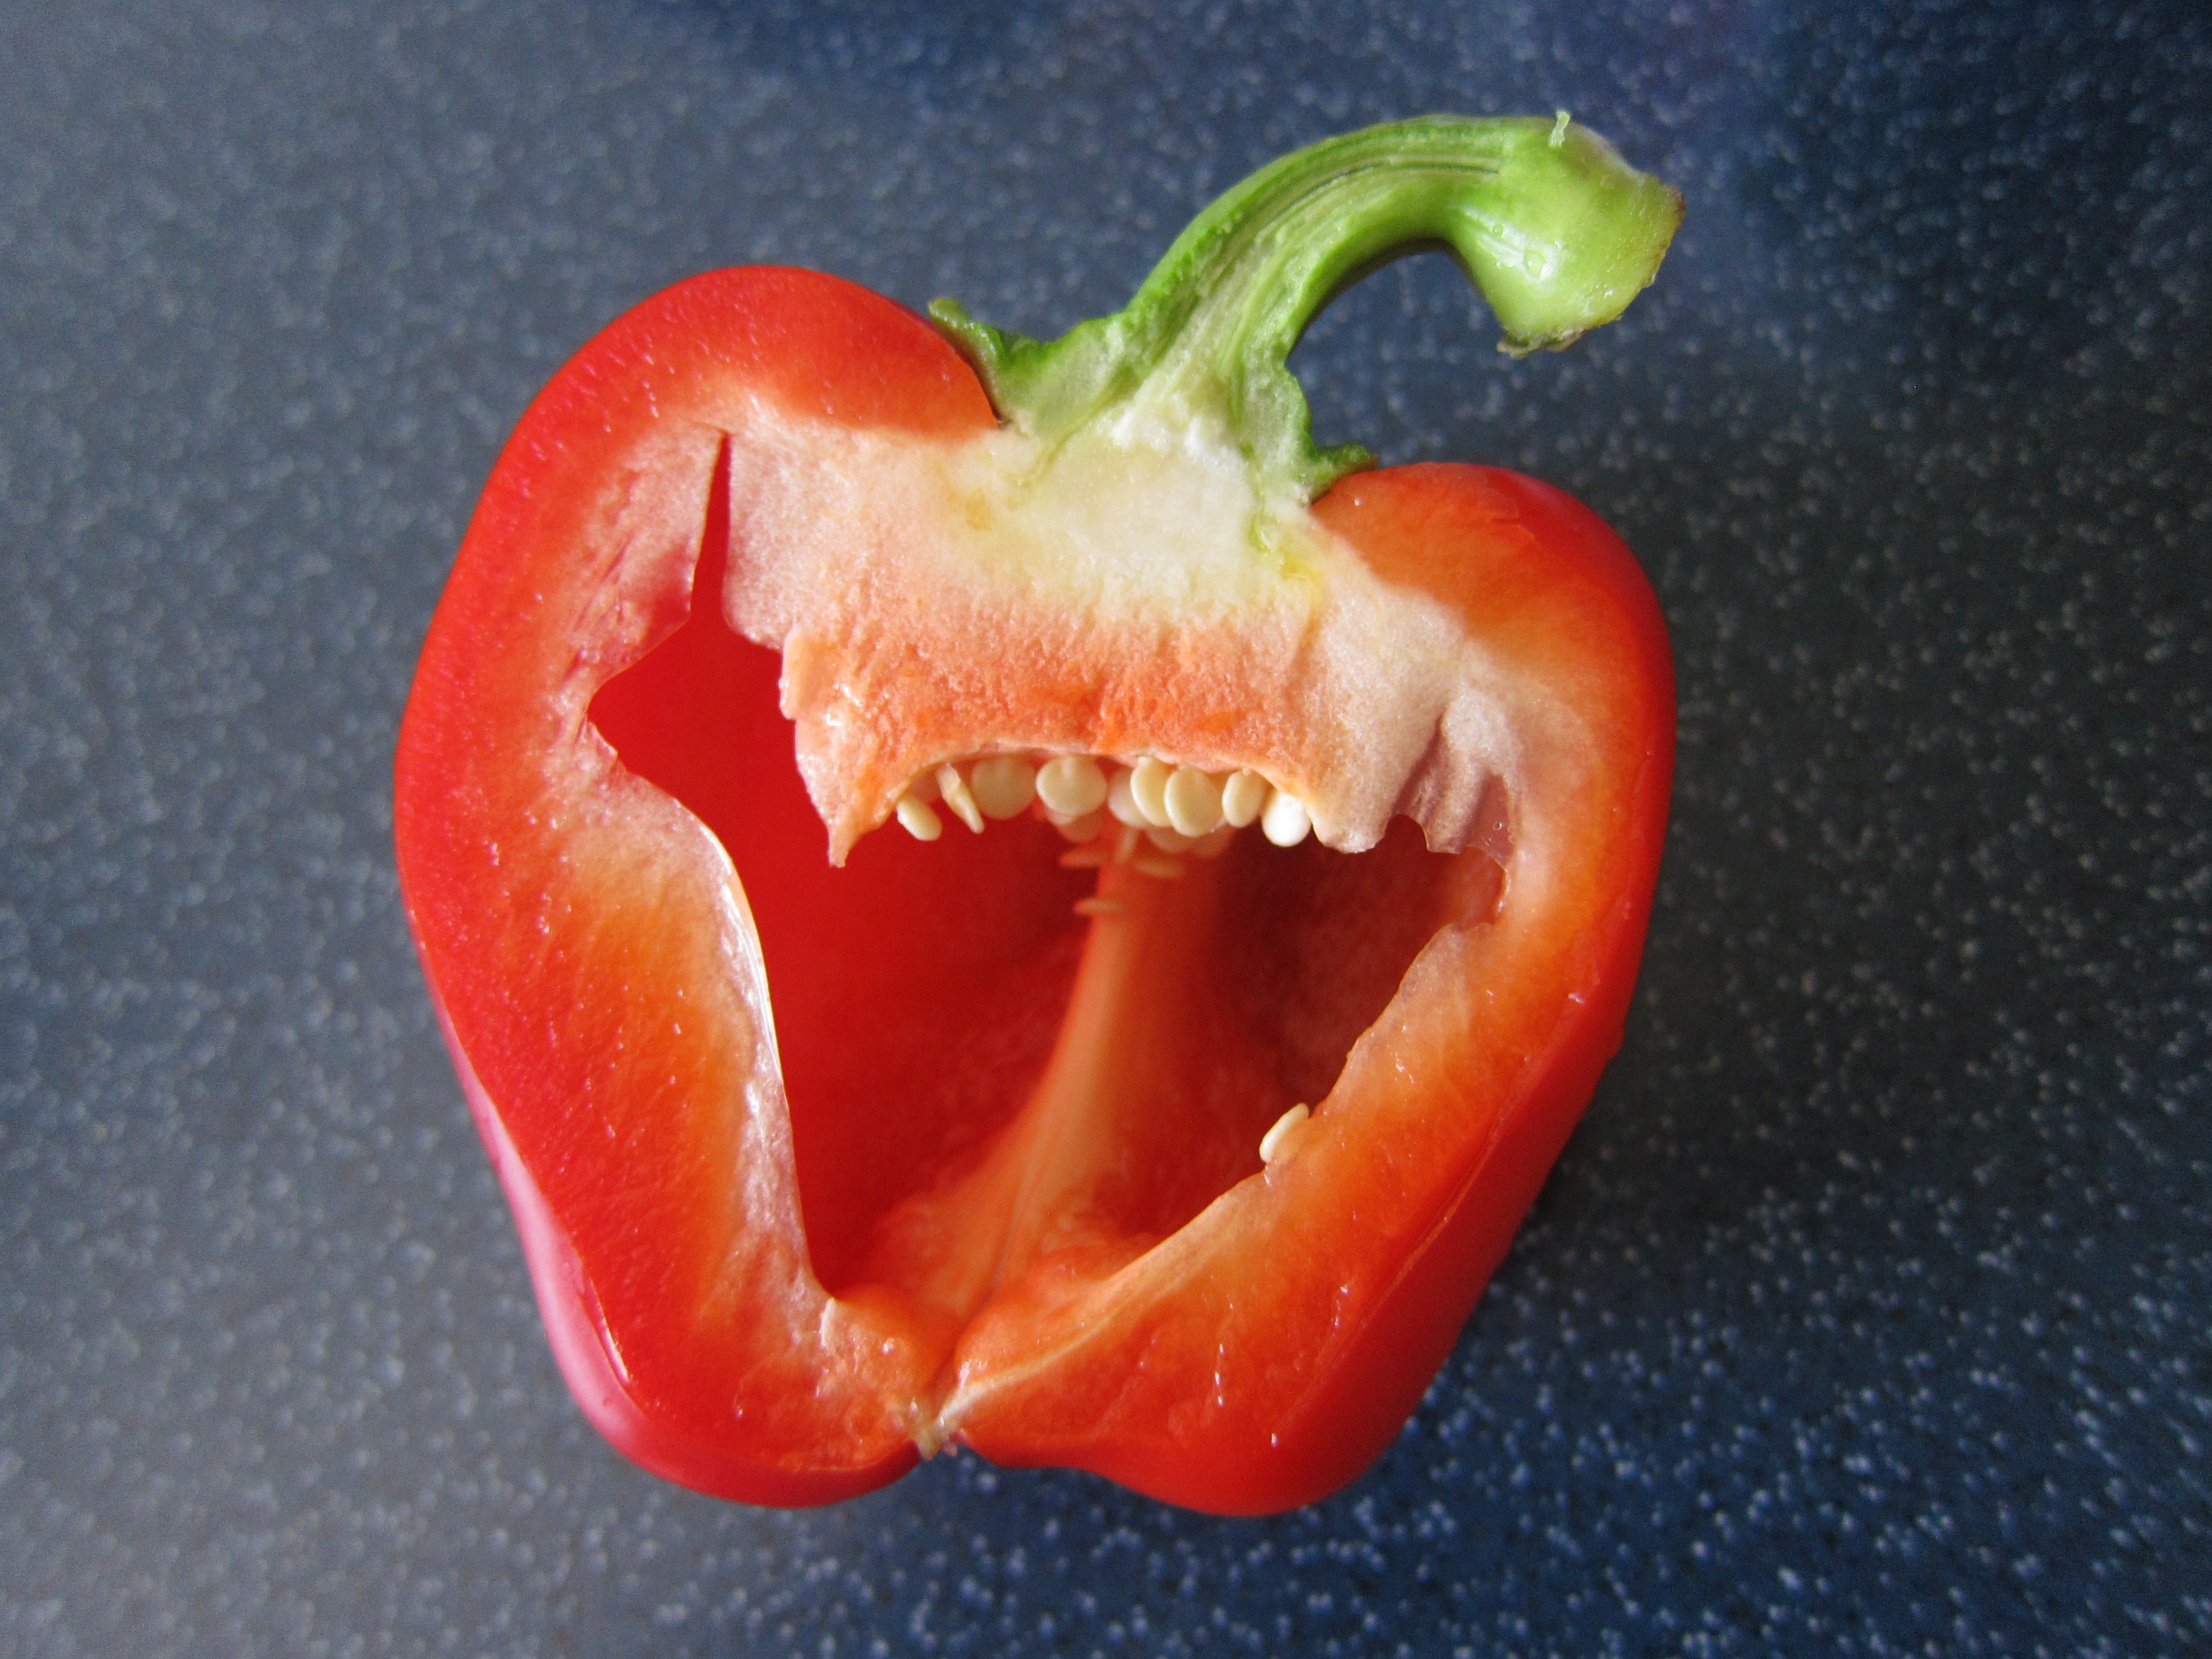
hand, plant, fruit, flower, view, portrait, food, red, produce, vegetable, eat, cook, tomato, deco, human body, face, figure, cap, peppers, bell pepper, organ, faces, friendly, paprika, macro photography, flowering plant, land plant, bell peppers and chili peppers, pimiento